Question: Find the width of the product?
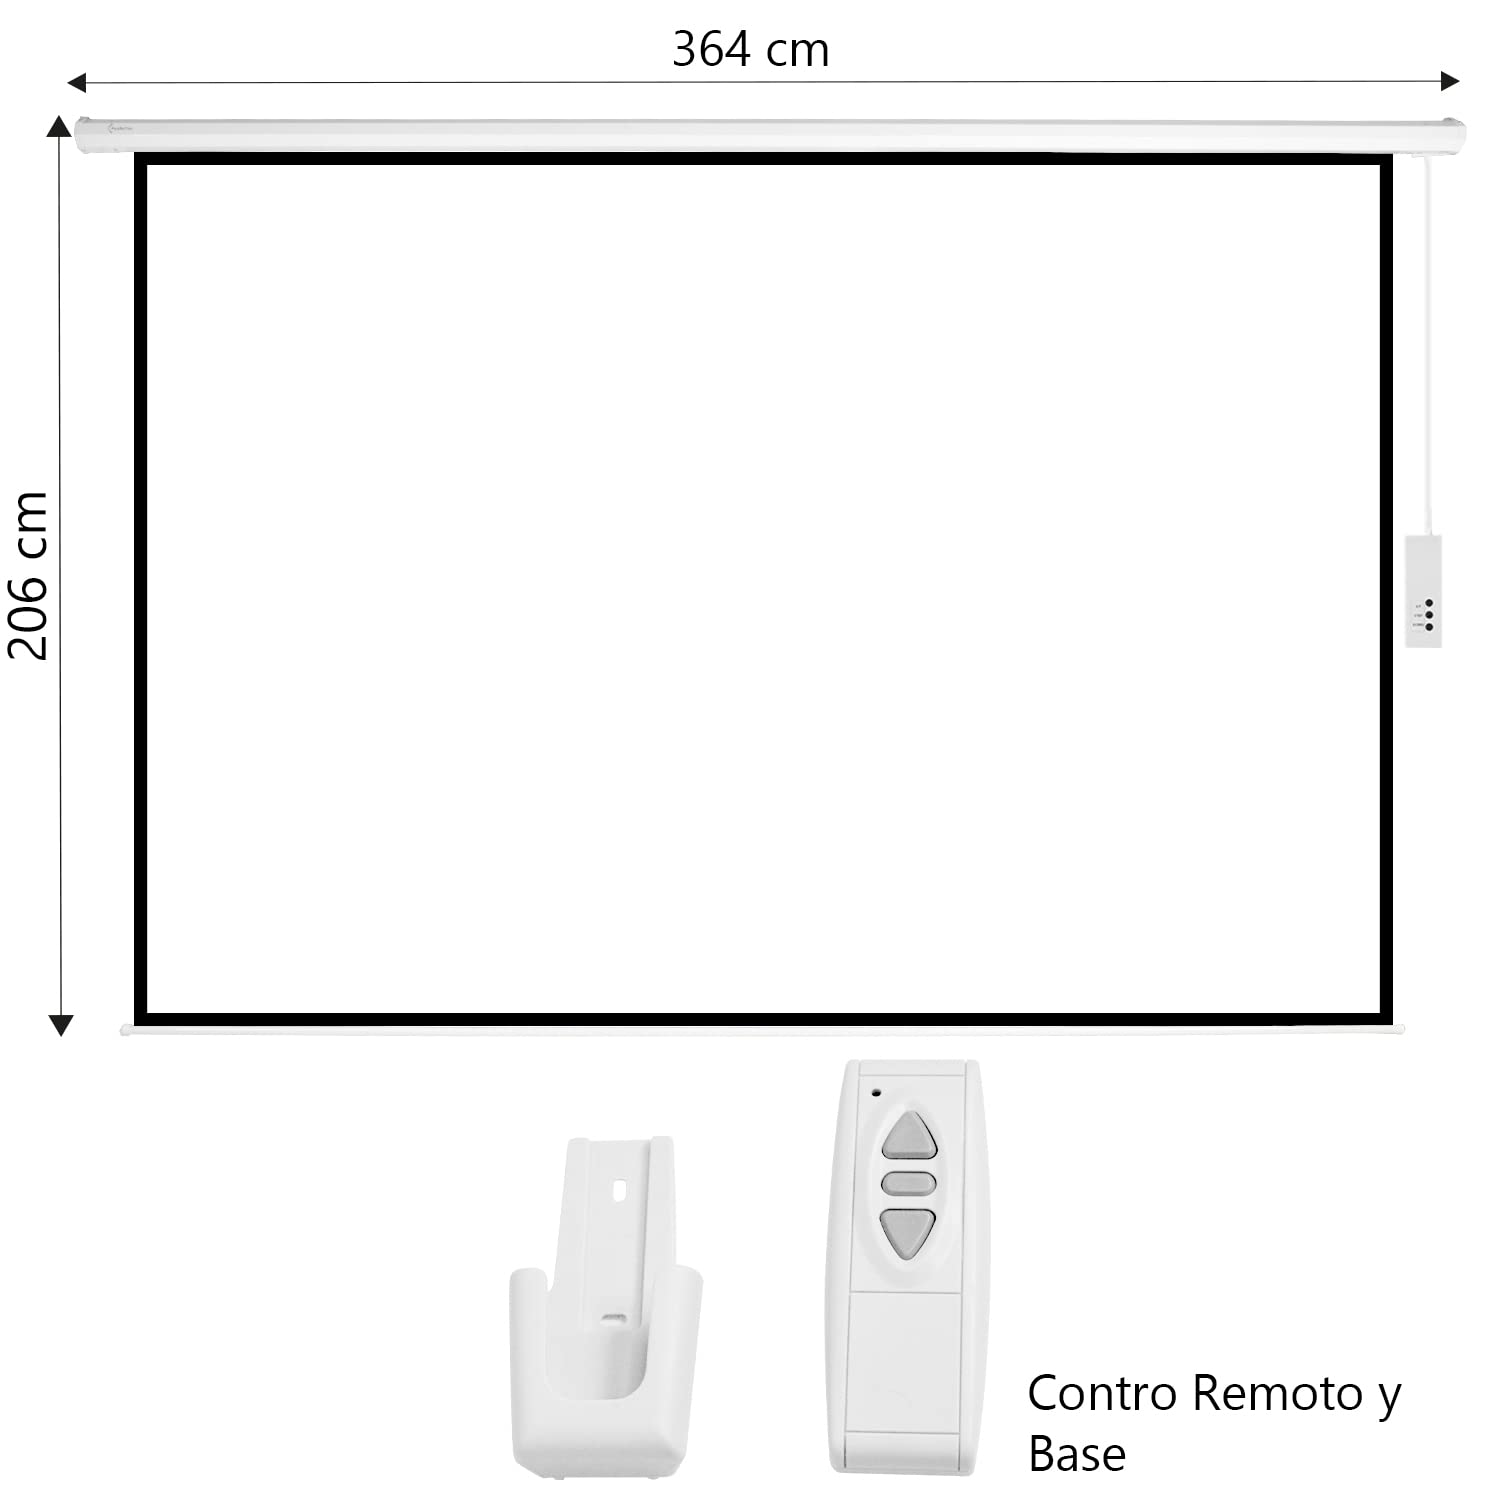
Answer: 364.0 centimetre